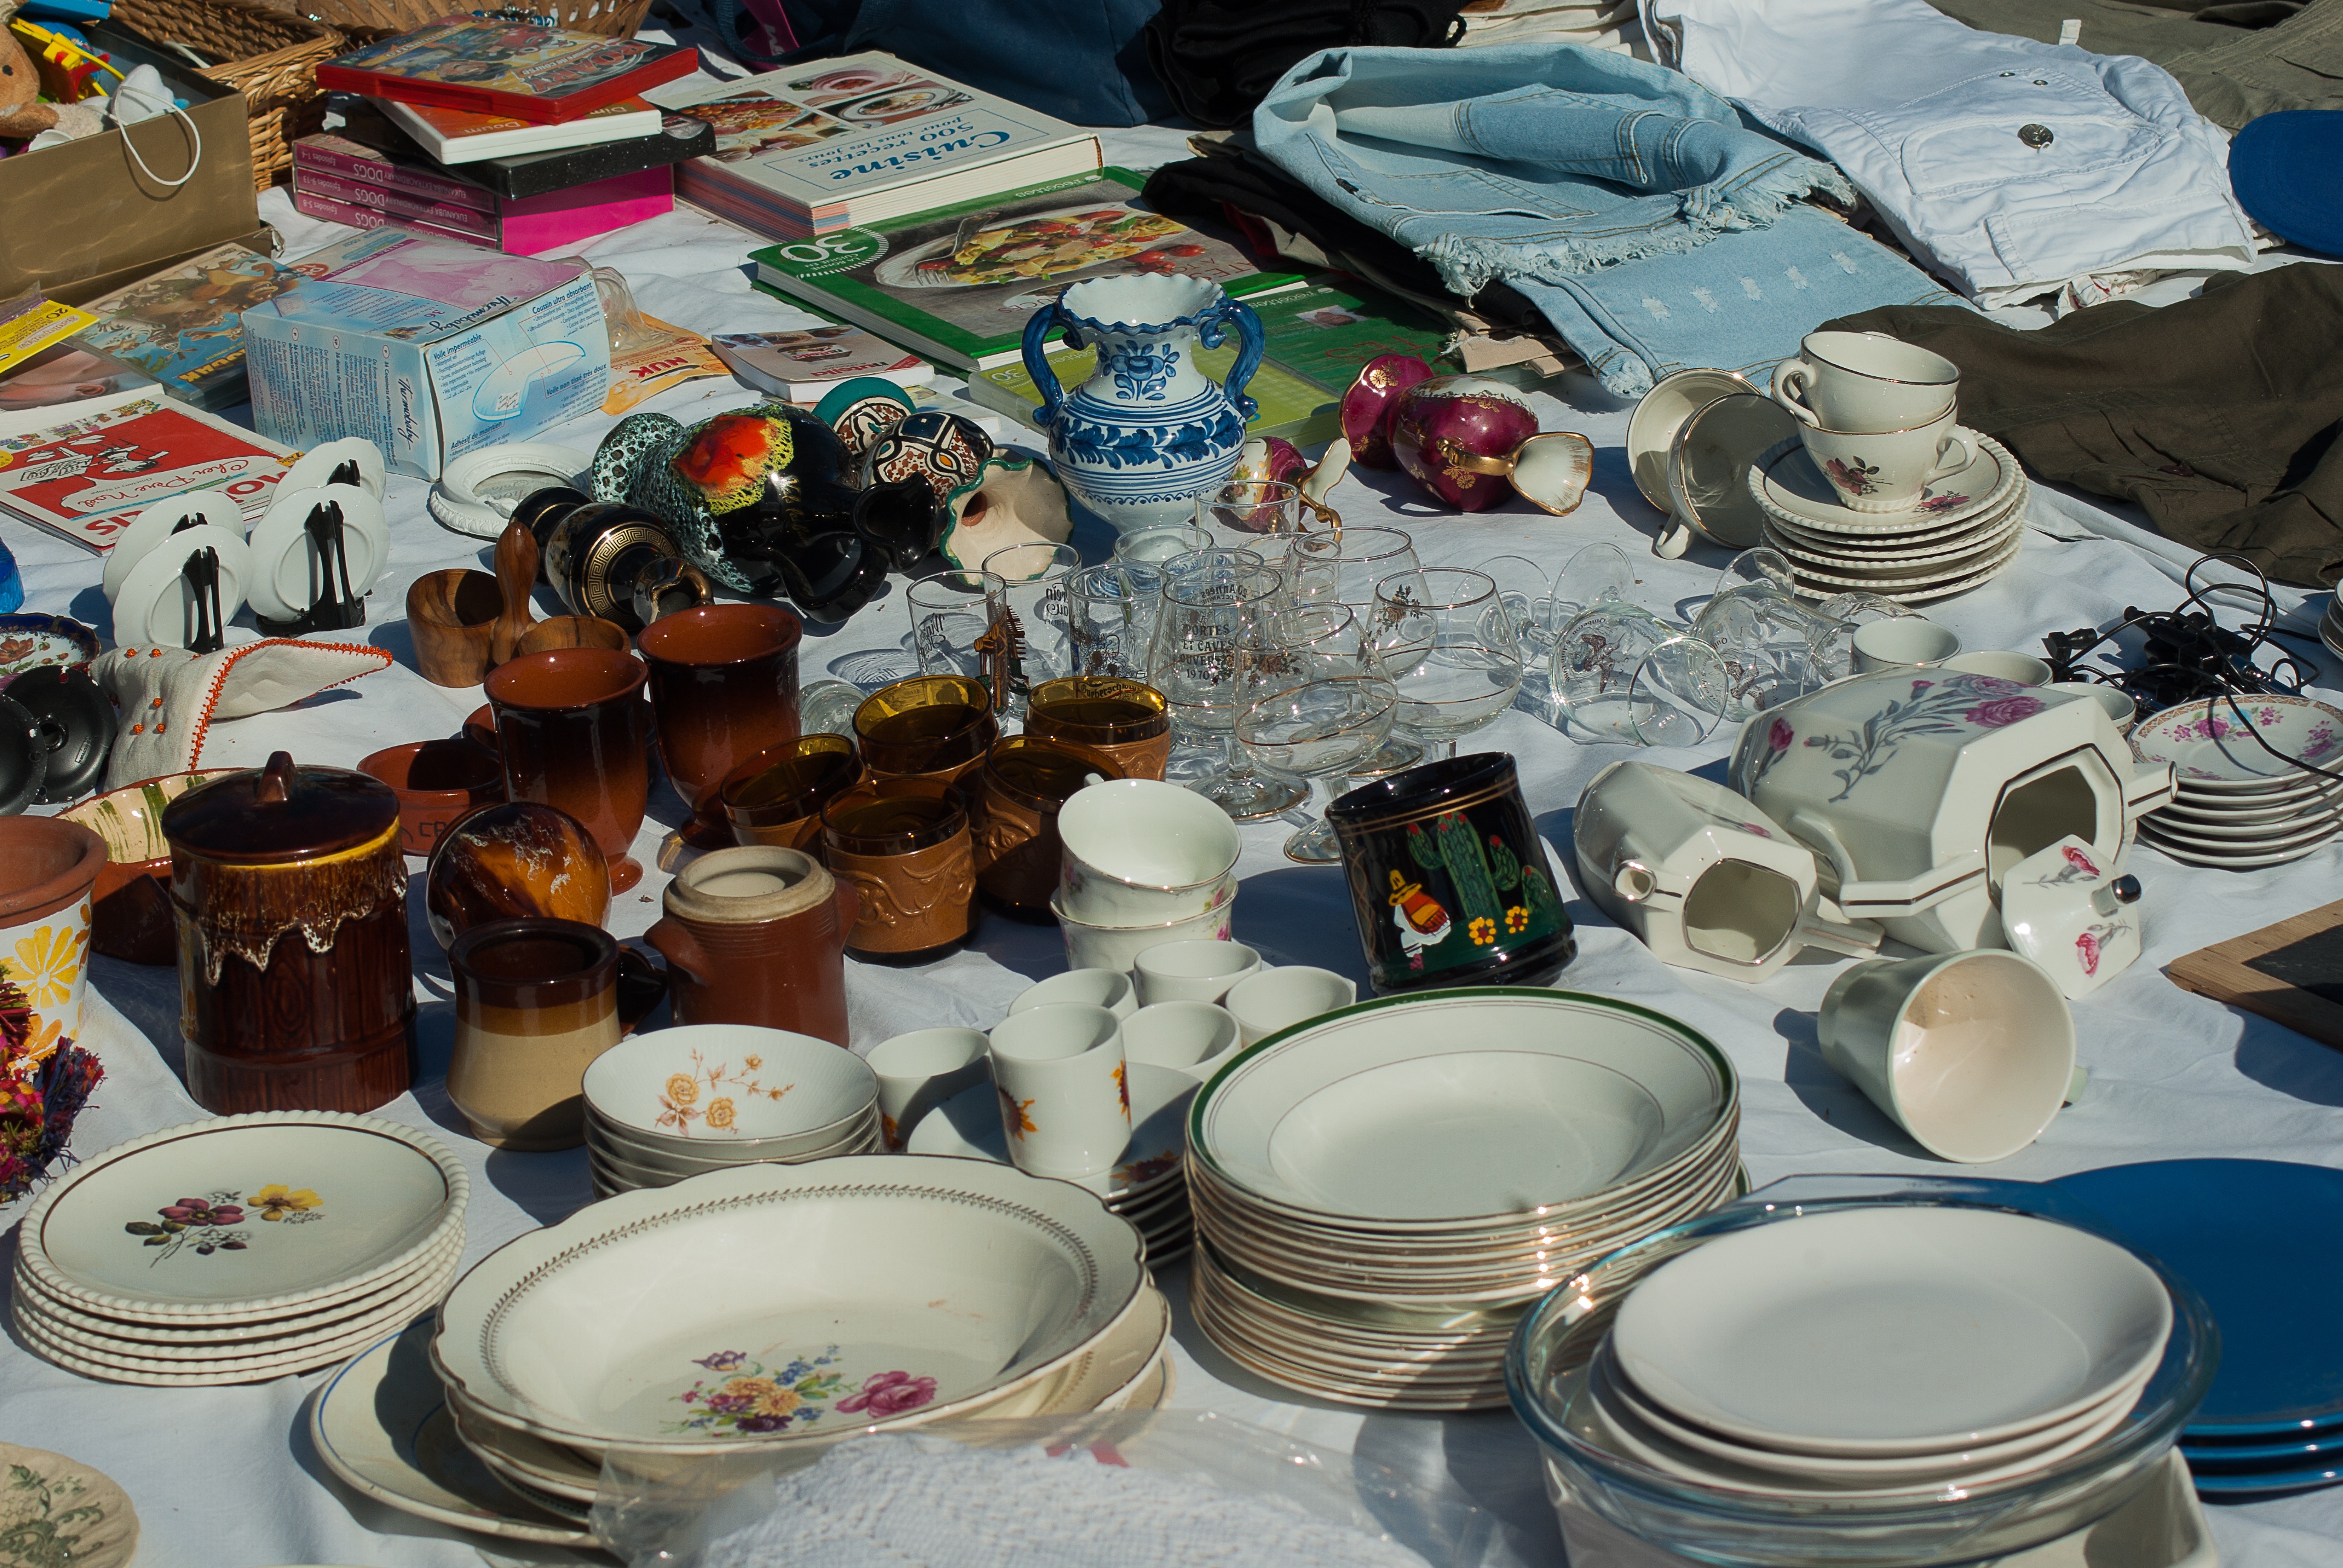
meal, market, art, dishes, flea market, chips, vide grenier